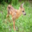
Label: deer